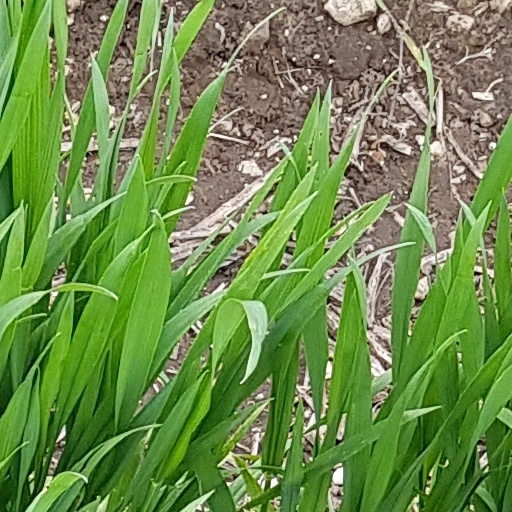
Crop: wheat